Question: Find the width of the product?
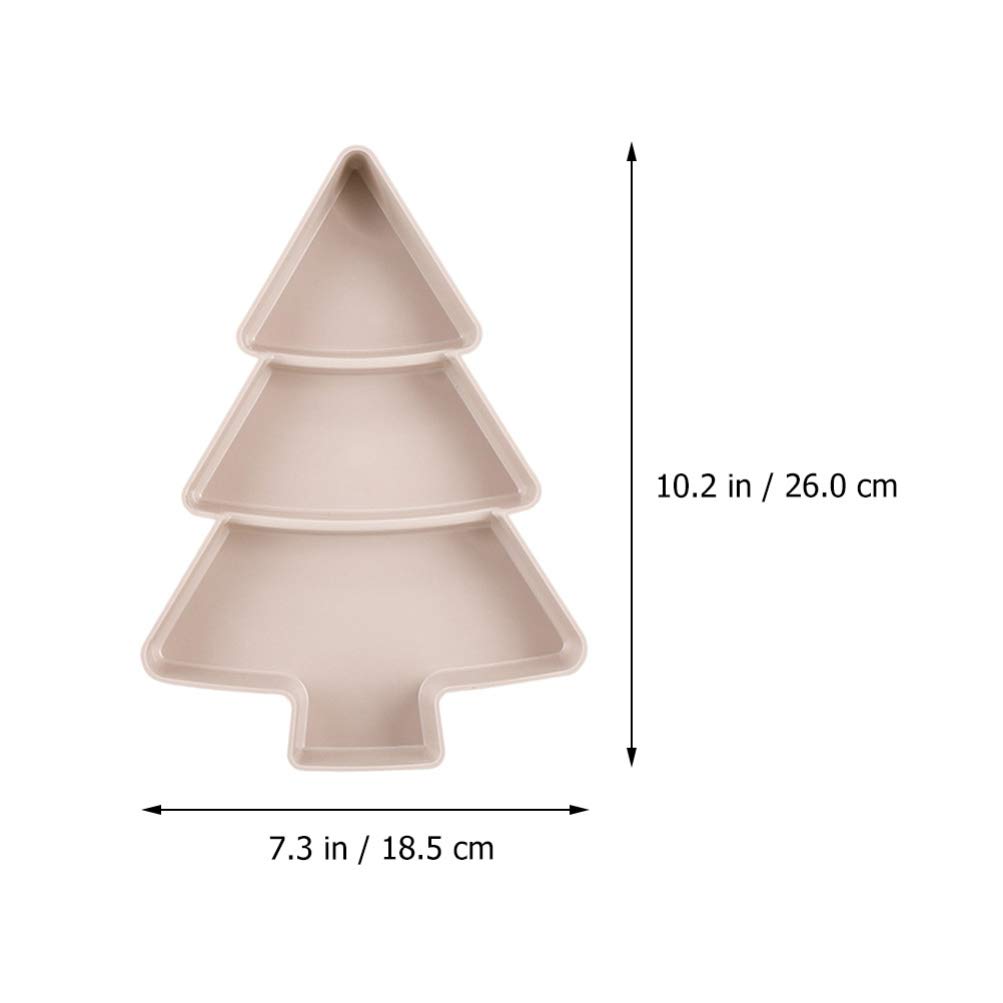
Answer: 7.3 inch